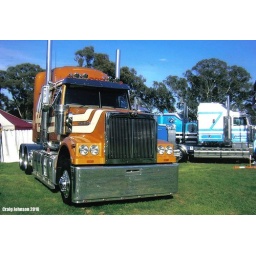
Butternut coloured Western star looks great in th blue sky of Castlemaine Truck show of 2010